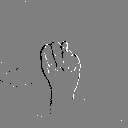
ASL letter: n